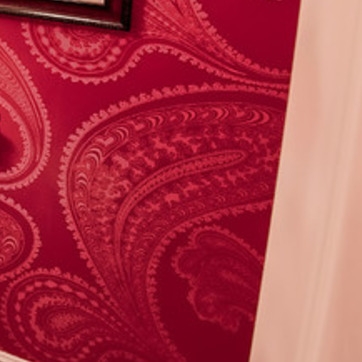
Material: wallpaper